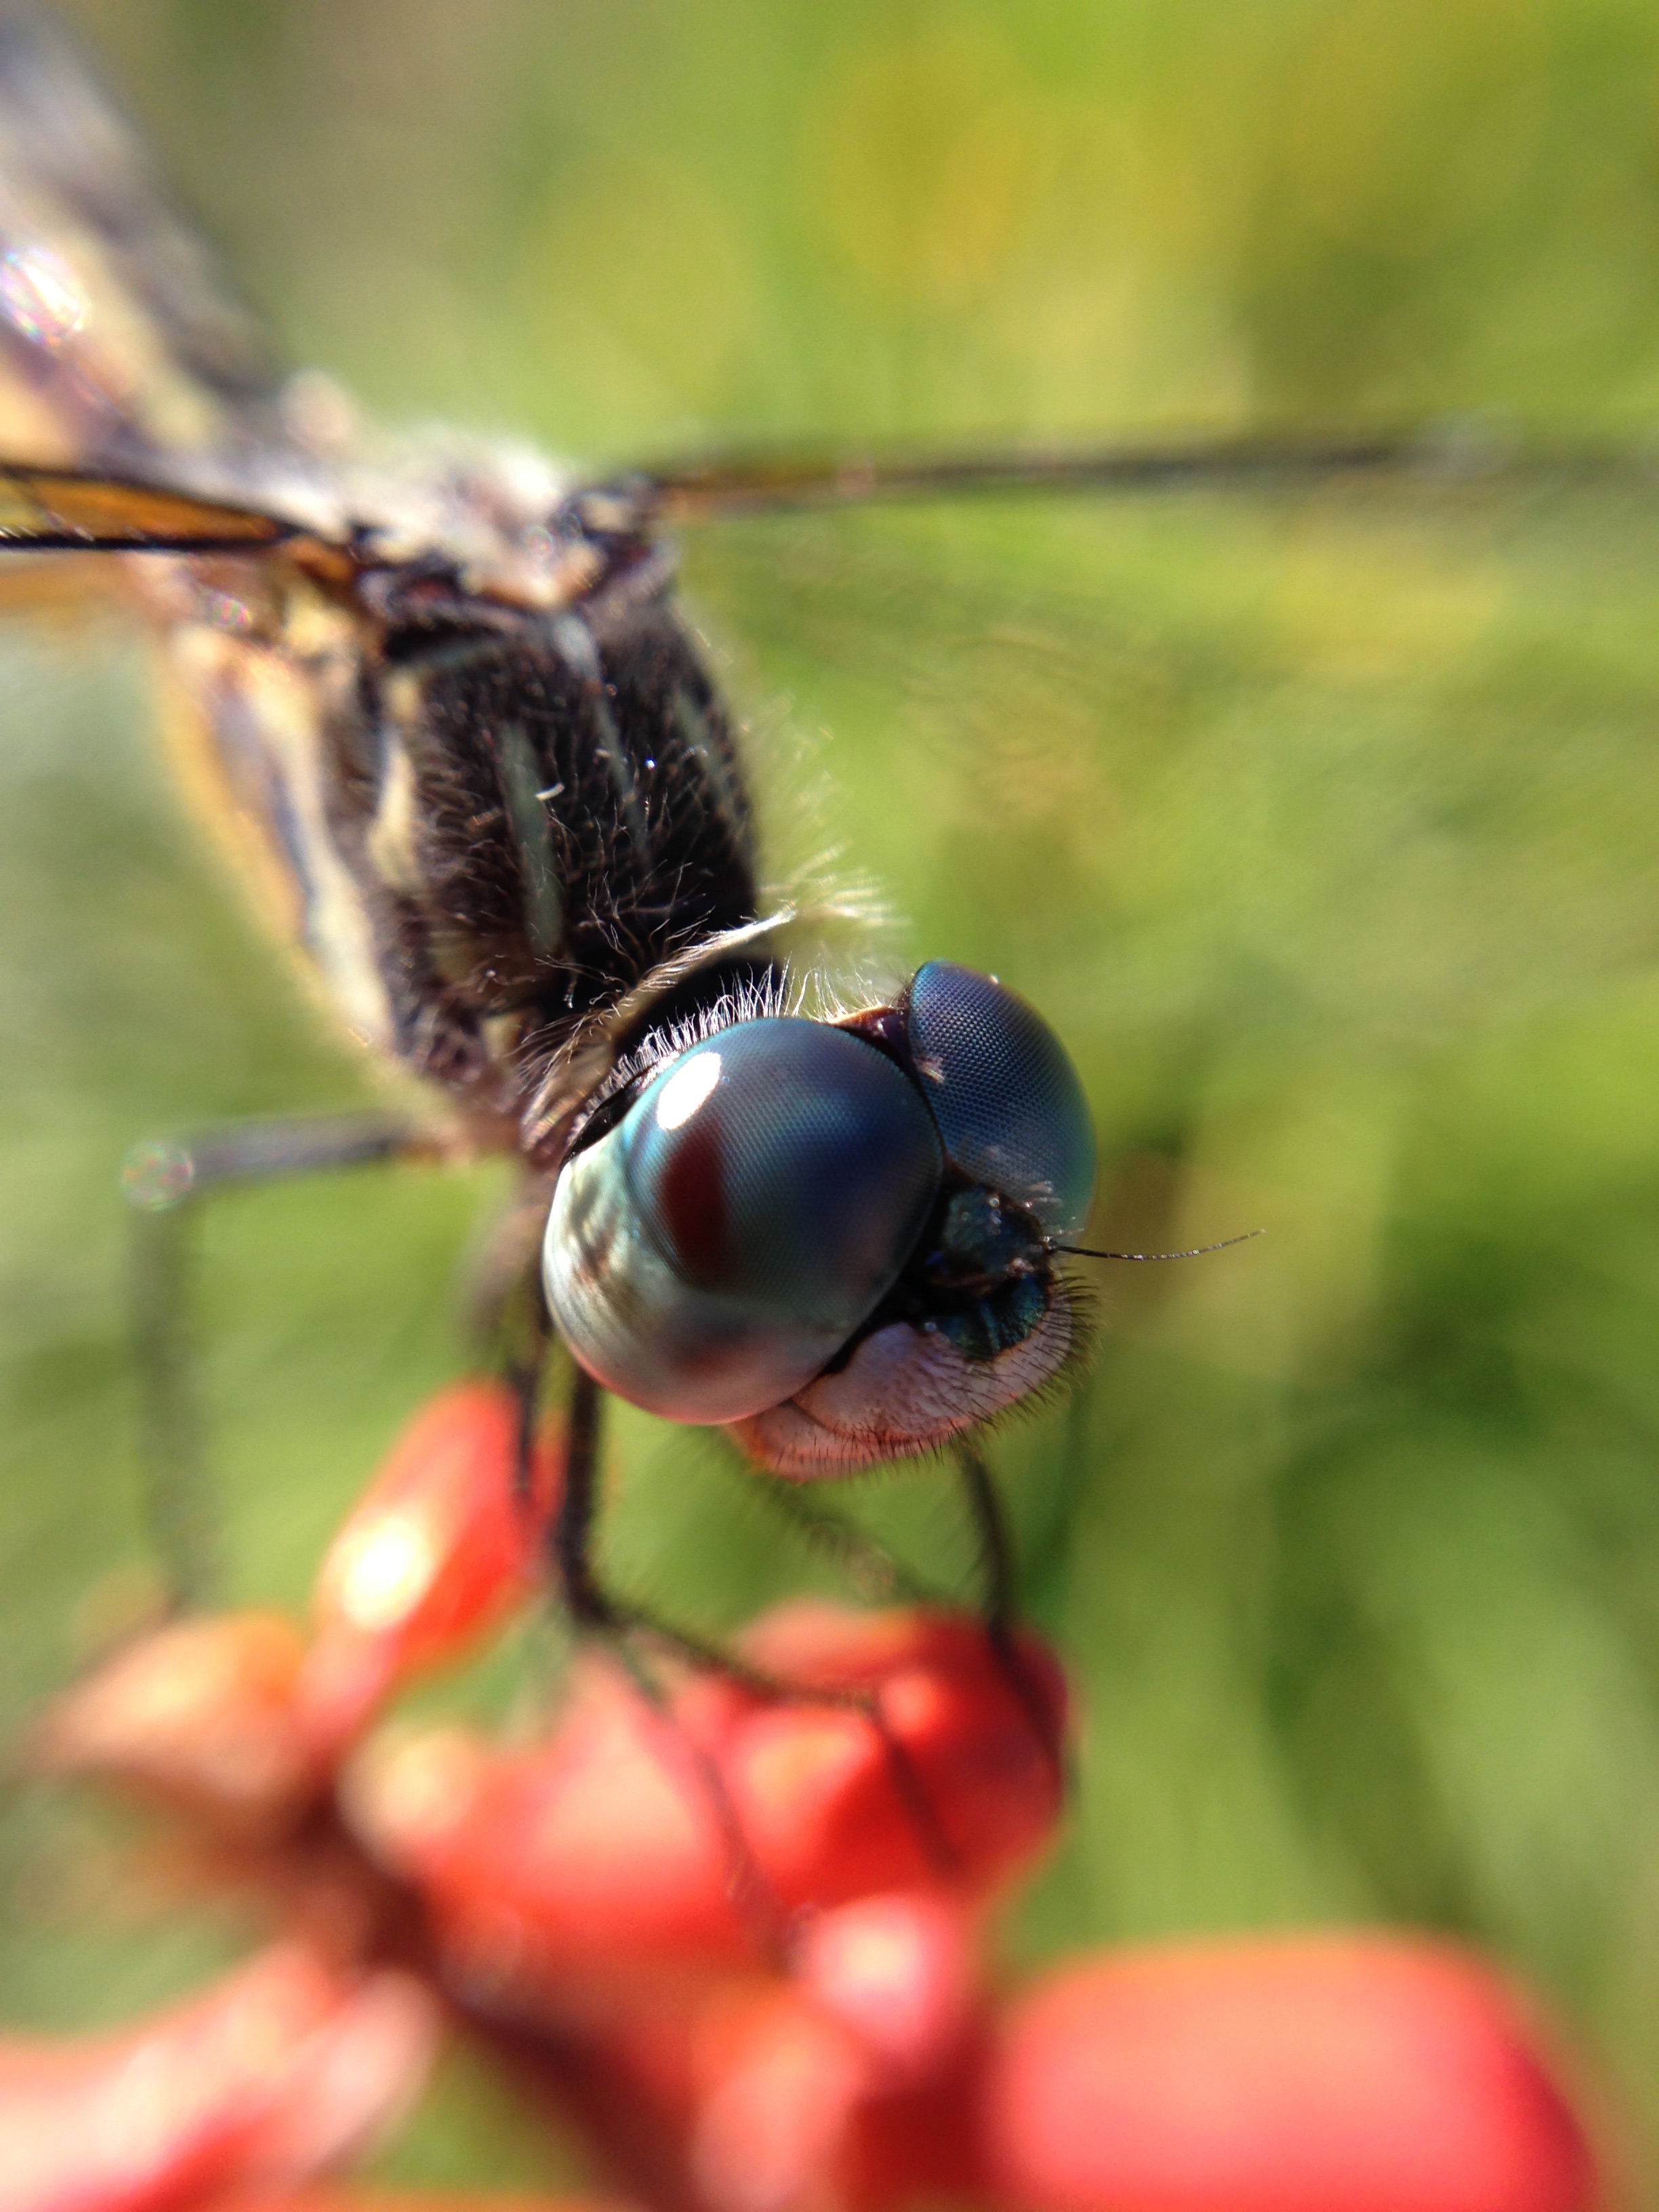
nature, photography, flower, wildlife, insect, fauna, invertebrate, close up, dragonfly, macro photography, dragonflies and damseflies